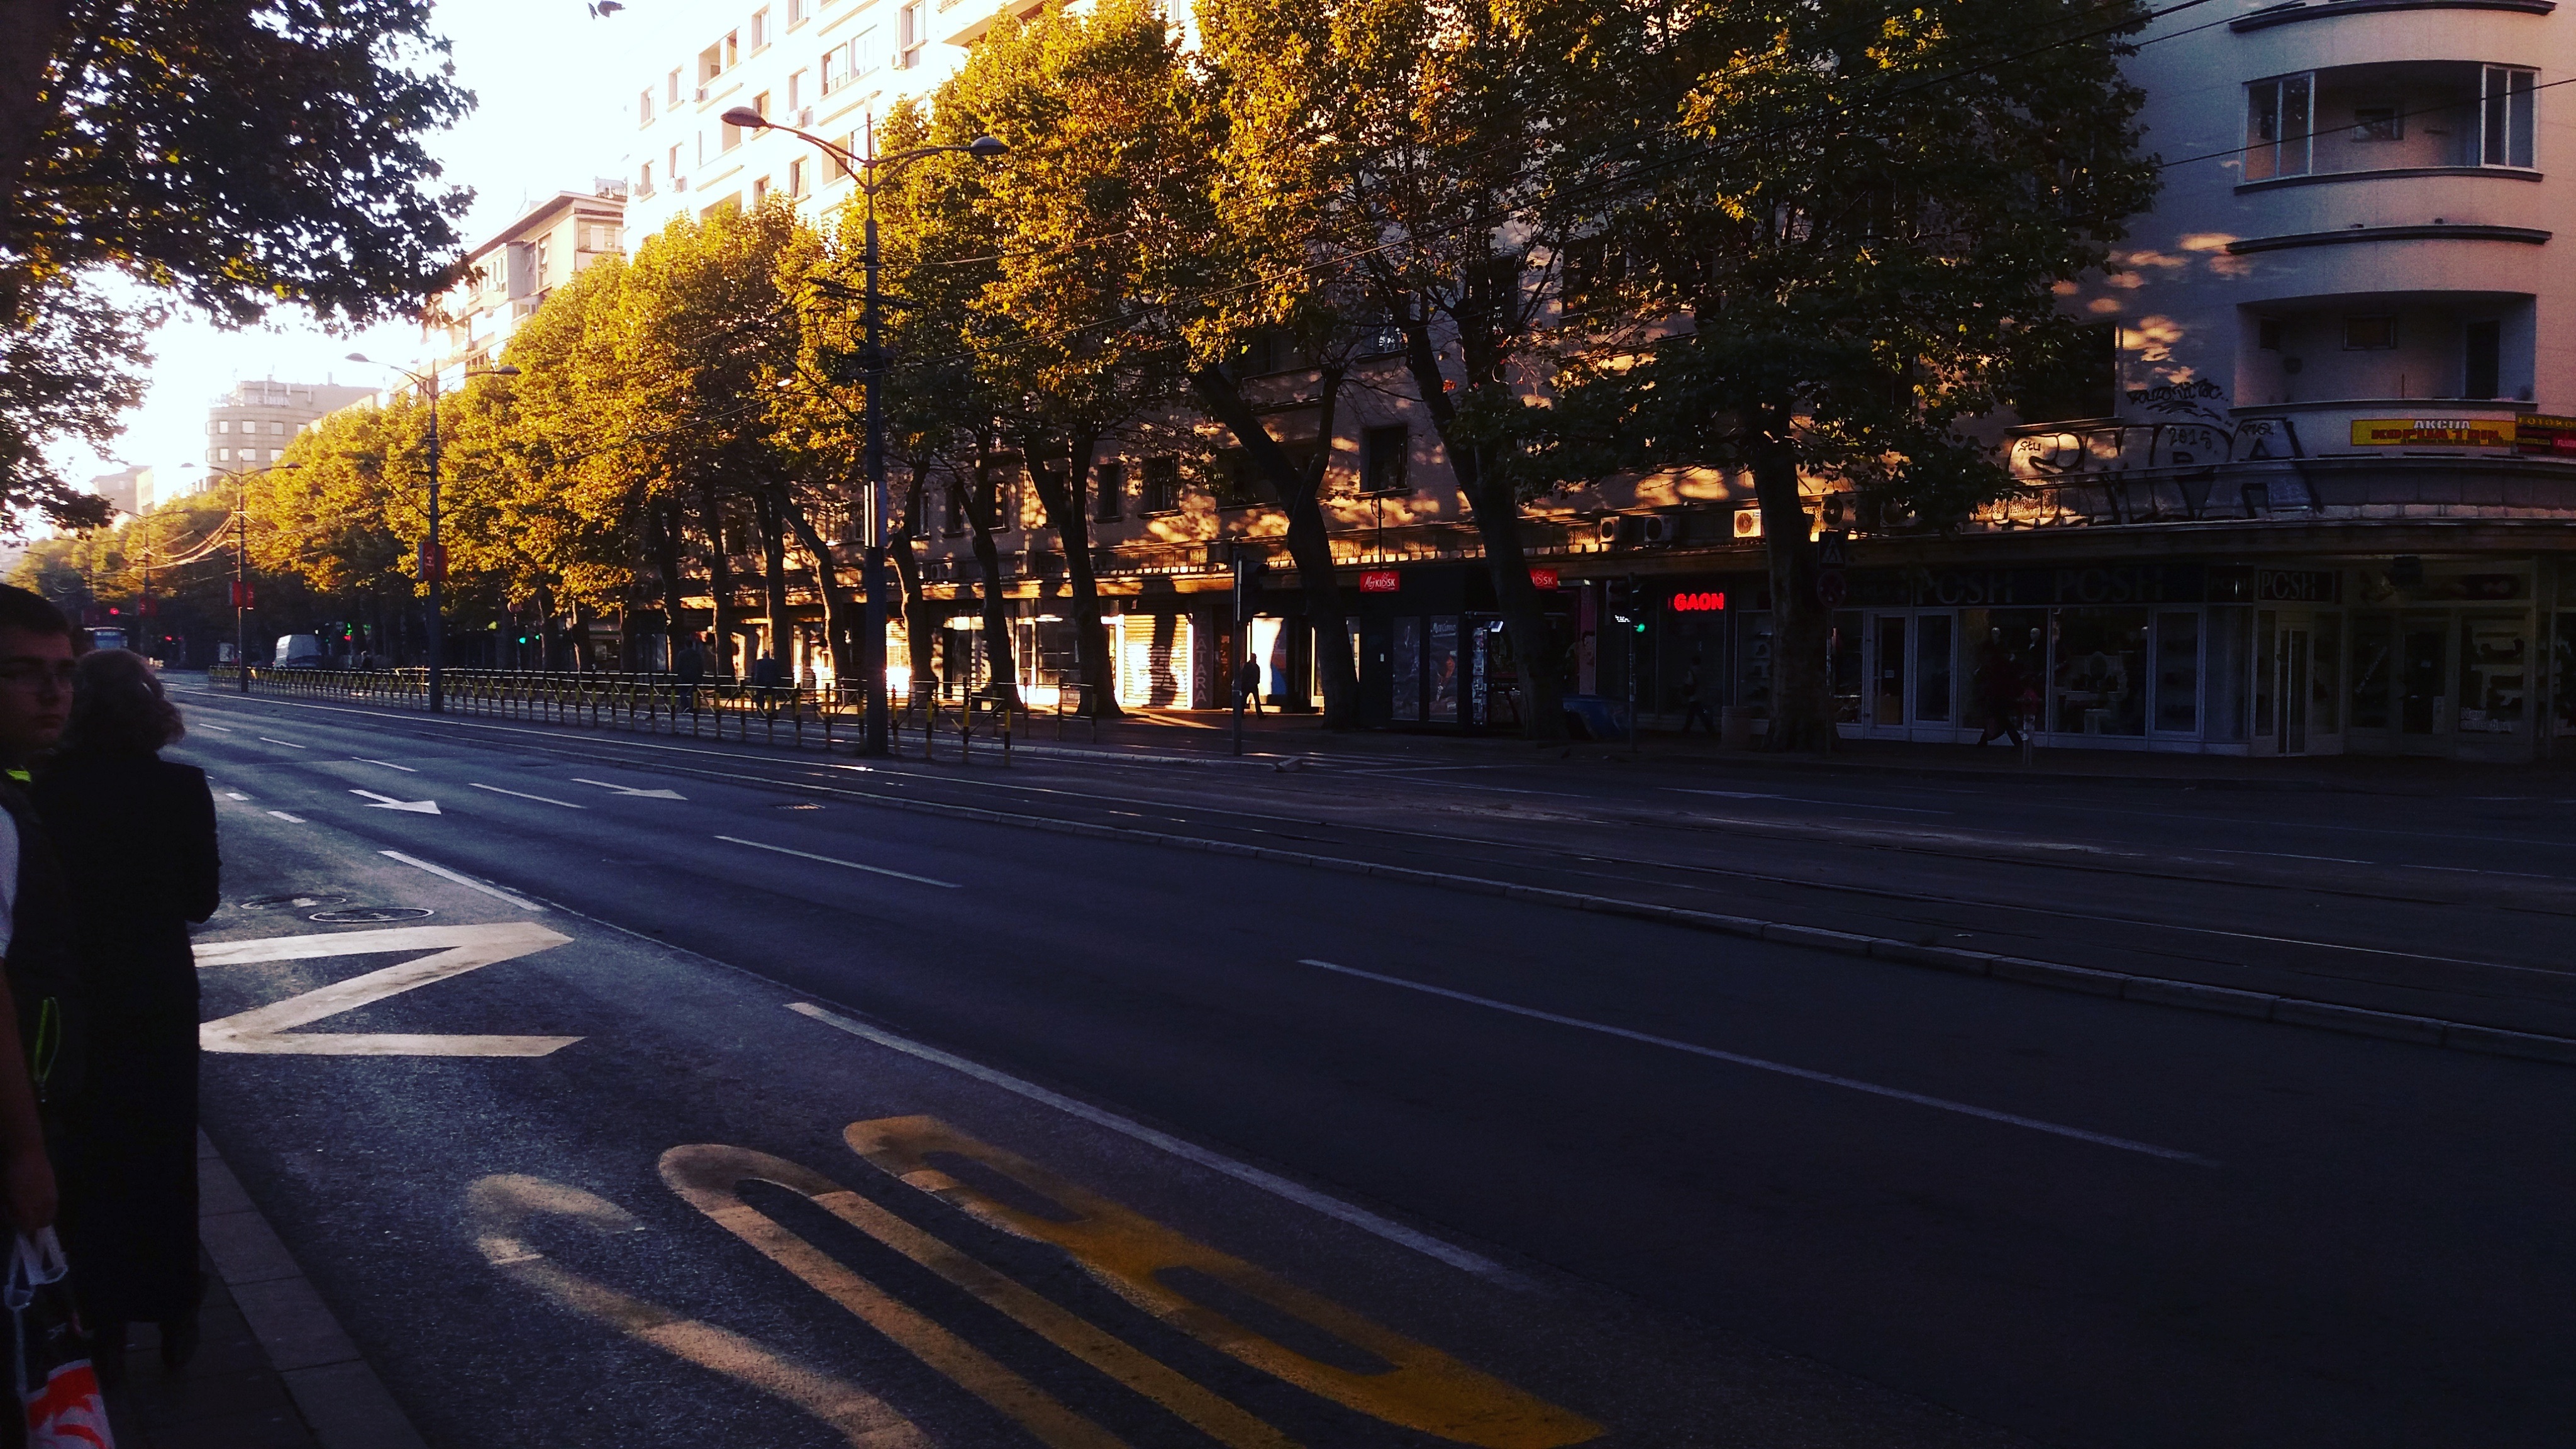
pedestrian, road, traffic, street, night, morning, city, downtown, dusk, evening, autumn, lane, season, infrastructure, urban area